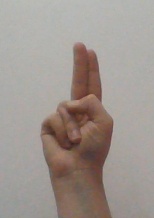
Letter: taa